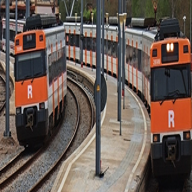
Vehicle type: Trains